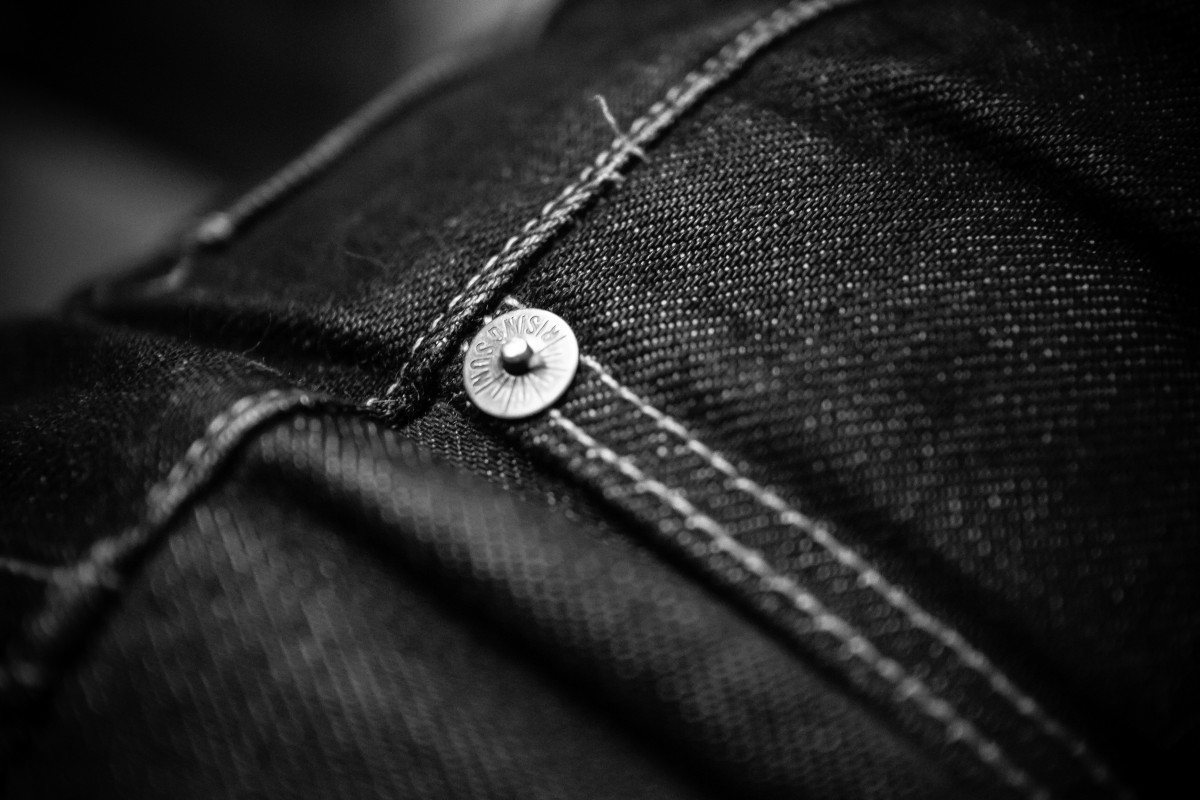
Tags: leather, bag, jacket, material, handbag, brand, textile, footwear, zipper, strap, monochrome photography